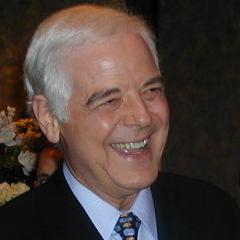
Age: 71